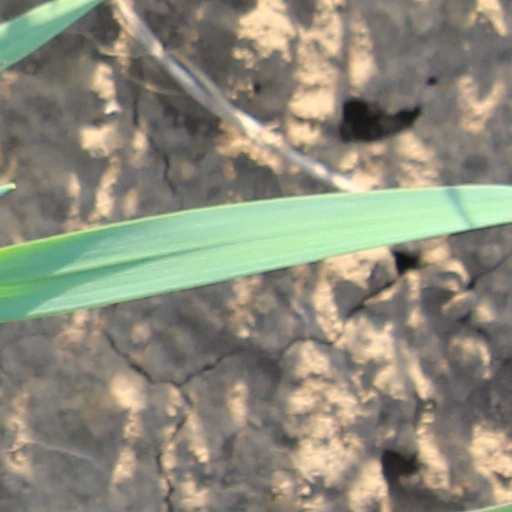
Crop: wheat